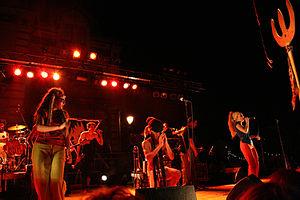
Dans ton kulte est un album du groupe Raoul Petite sorti en 2003.